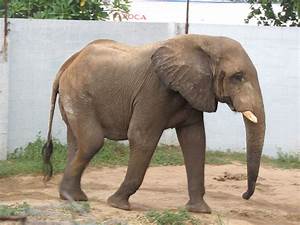
Label: elephant